Answer in natural language. Considering the relative positions, is Window (marked C) above or below floating brown wooden bed (marked A)? Choose between the following options: above or below
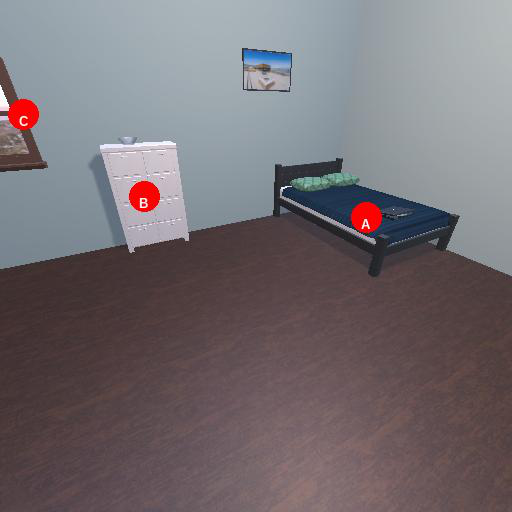
<answer>below</answer>